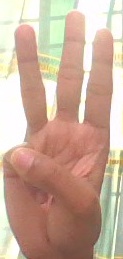
ASL sign: 6